Felipe Ward

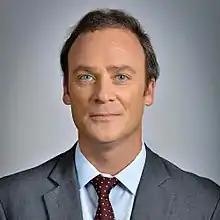
Official portrait (2018)

Felipe Andrés Ward Edwards (born 14 September 1972) is a Chilean politician and lawyer, militant from Independent Democratic Union (UDI). Since 4 June 2020, he has served as Minister of Housing & Urbanism during the second government of Sebastián Piñera (2018–2022).